Harry Smith (Egyptologist)

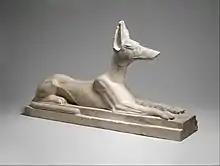
Recumbent Anubis statue from Saqqara's Sacred Animal Necropolis, excavated 1966–67

From 1953 to 1954, Smith worked as an epigraphist on the Theban tombs, and was an assistant to W. B. Emery at his archaeological excavation at Saqqara. He was appointed a lecturer in Egyptology at the University of Cambridge in 1954, and was elected Budge Research Fellow in Egyptology at Christ's College, Cambridge the following year. He continued to assist at excavations in Egypt and Nubia, working at the Buhen fortress and Qasr Ibrim from 1959. From 1959 to 1960, he was on leave from his university positions to undertake fieldwork: he gained his first archaeological excavation experience at Beycesultan, Turkey, under Seton Lloyd, before excavating at Buhen in Sudanese Nubia under W. B. Emery and at Nimrud in Iraq under David Oates.